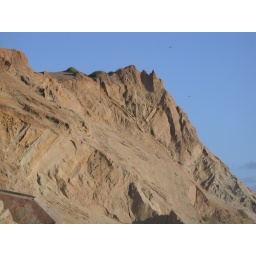
A hill of sand near Fort Funston.